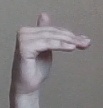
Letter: khaa